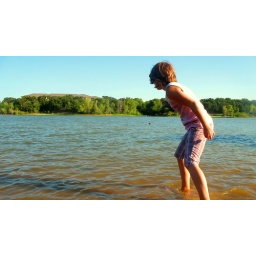
Skippin' rocks on the river by the rail road tracks